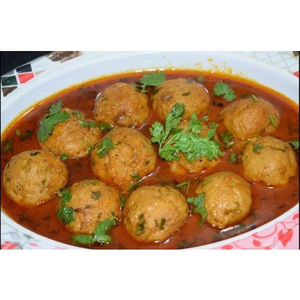
Dish: kofta